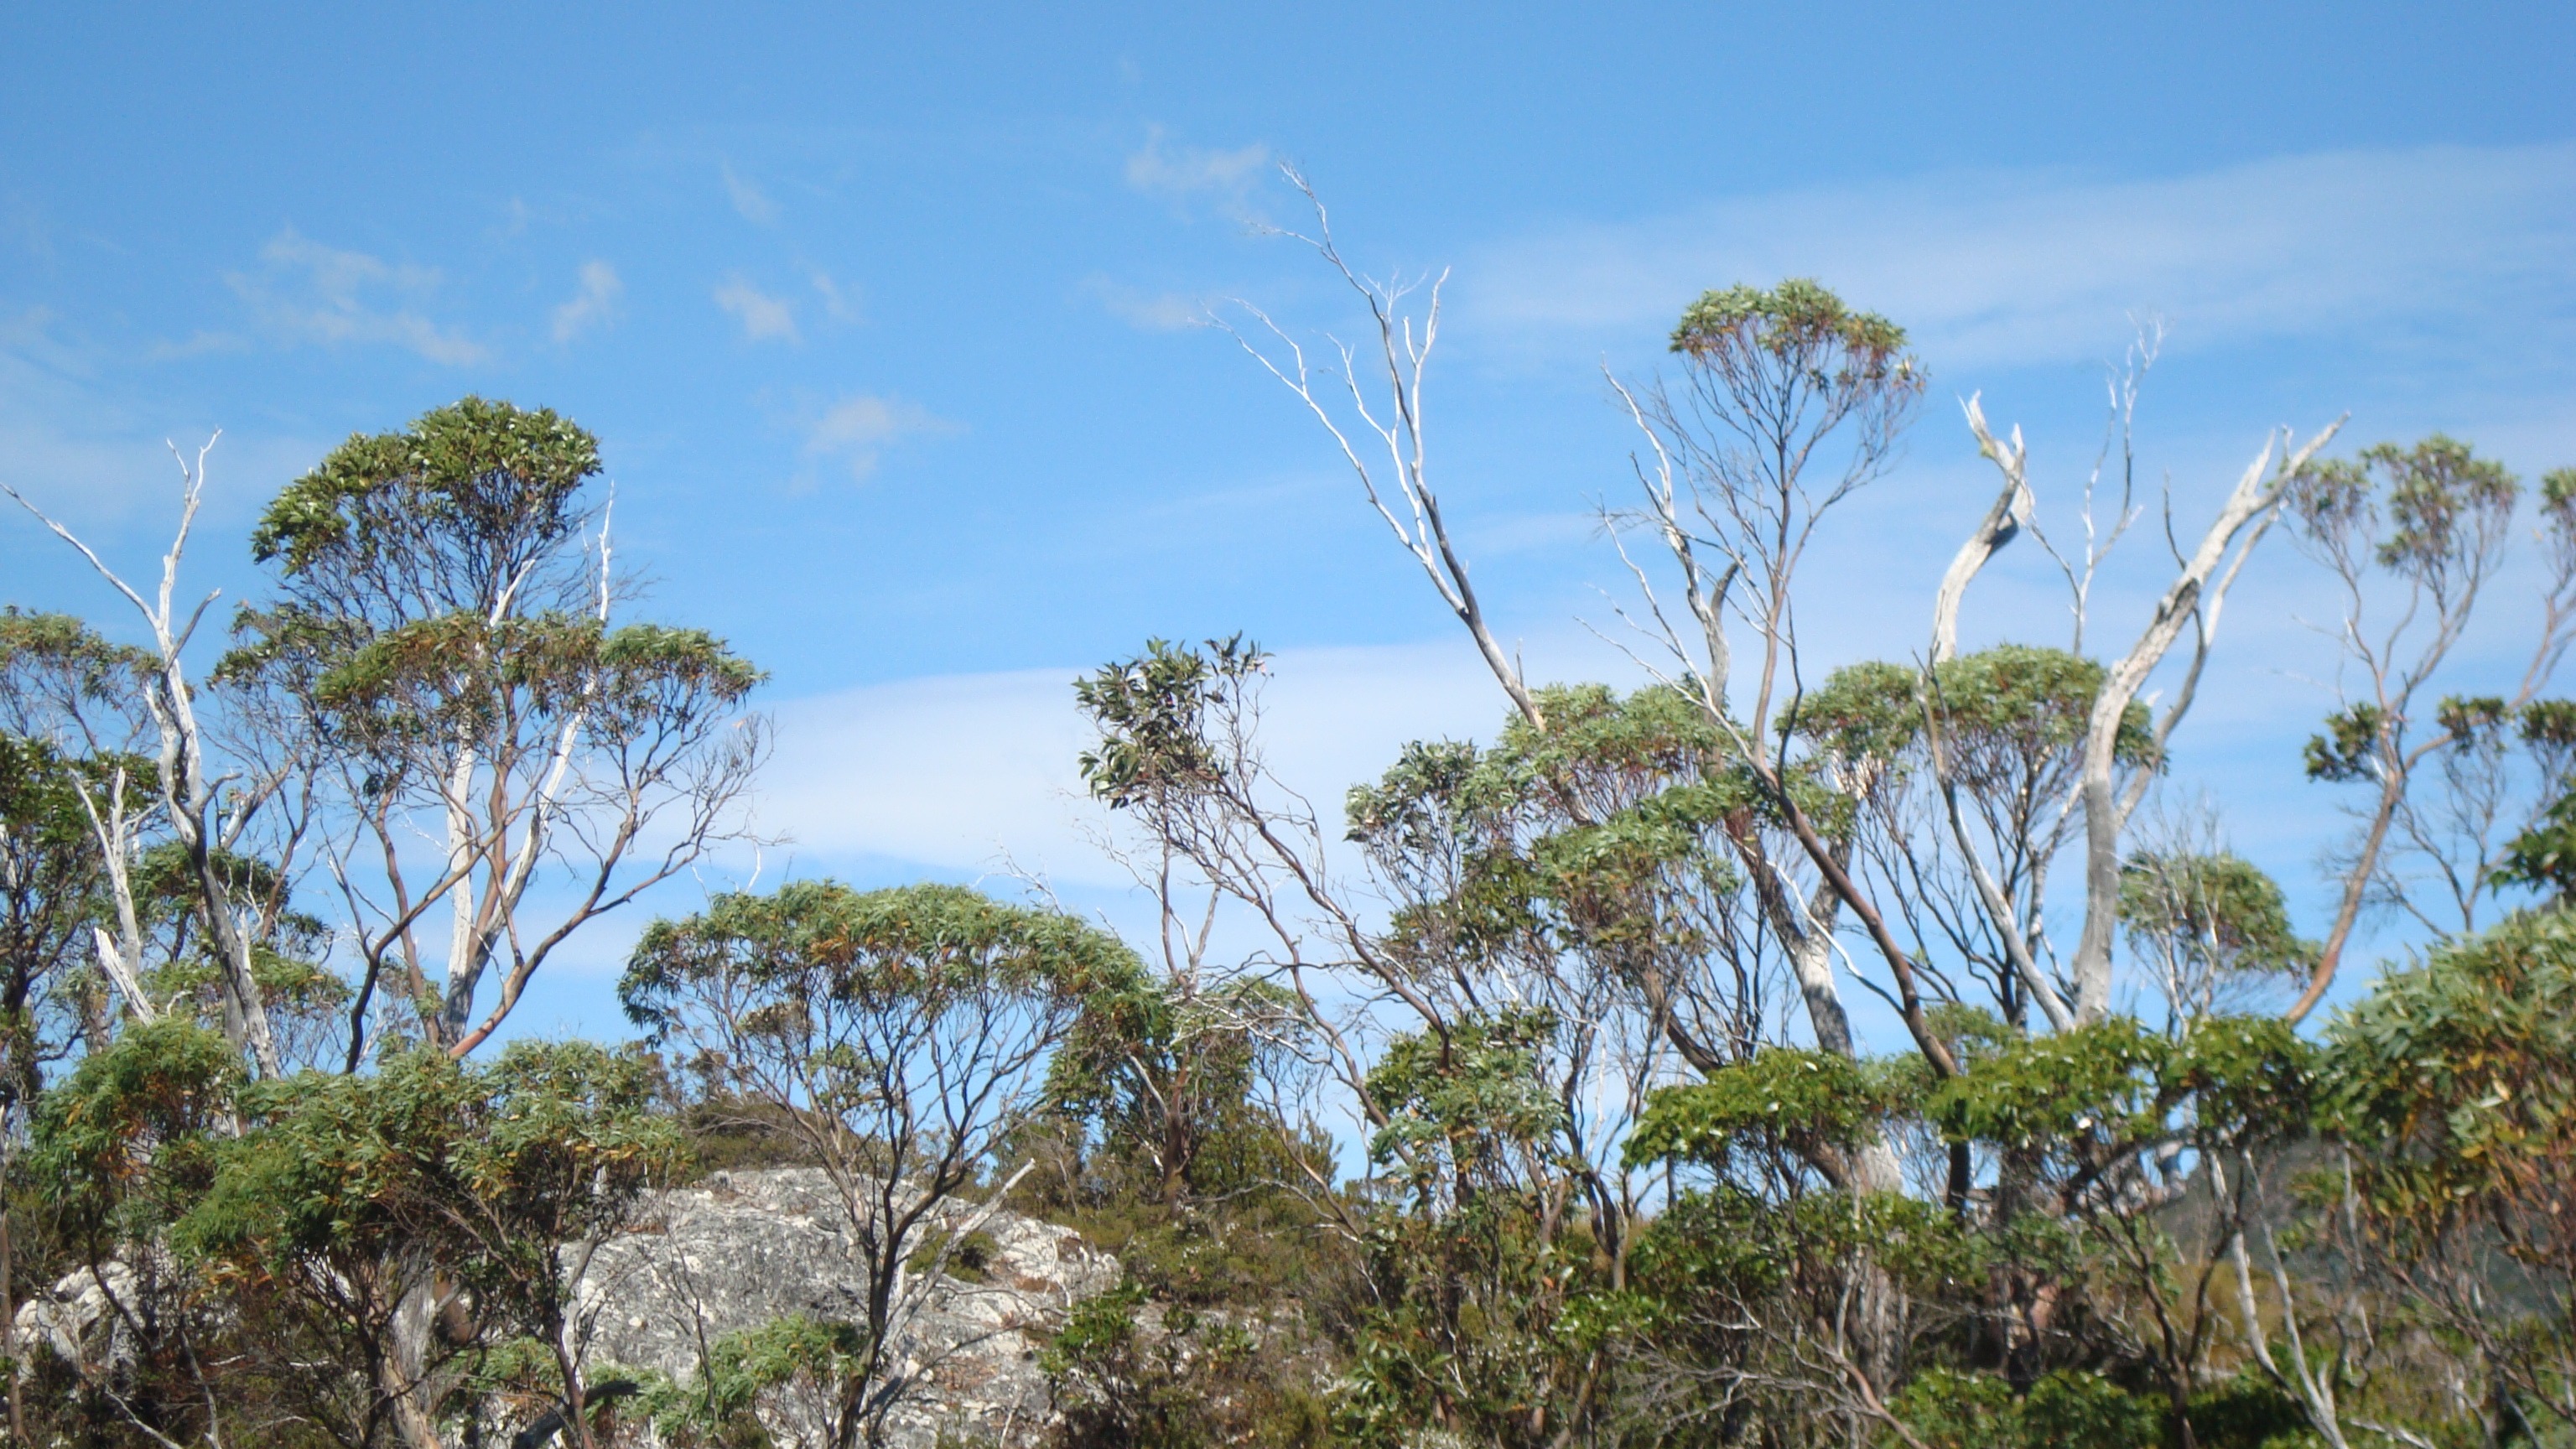
landscape, tree, nature, grass, outdoor, wilderness, plant, prairie, flower, land, wild, environment, tranquil, scenic, natural, scenery, flora, savanna, wildflower, trees, australia, grassland, vegetation, wetland, habitat, ecosystem, tasmania, flowering plant, natural environment, grass family, woody plant, land plant, arecales